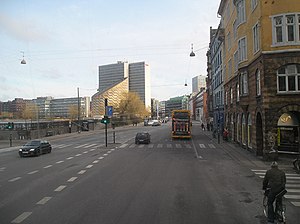
Gammel Kongevej
Gammel Kongevej ved Sankt Jørgens Sø.
Gammel Kongevej er en lang gade, der strækker sig over 1,8 km fra Frederiksberg Rådhus og Falkoner Allé til Nyropsgade i centrum af København. Gammel Kongevej er kendt som "Frederiksbergs uofficielle hovedgade". Navnet har ændret sig flere gange i tidens løb.